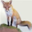
Label: fox